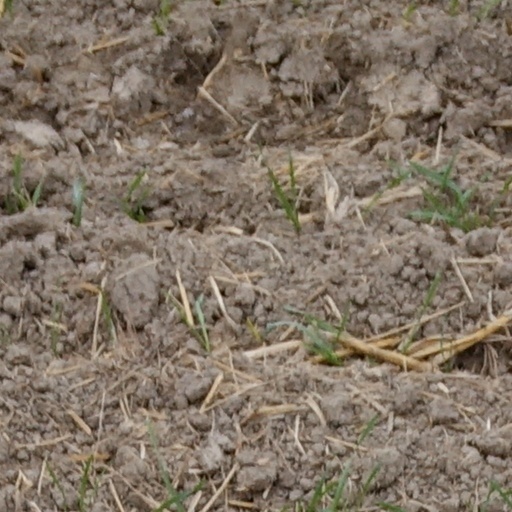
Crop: wheat